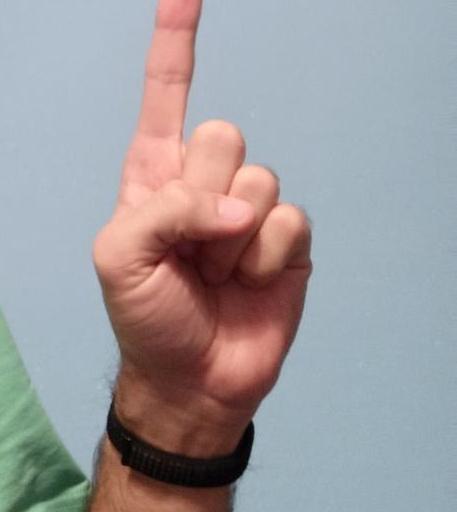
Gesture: one